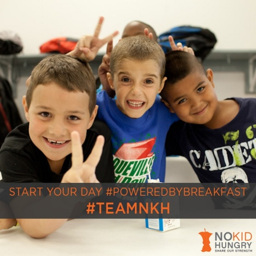
every student should start the day powered by breakfast